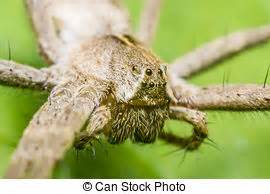
Label: ragno